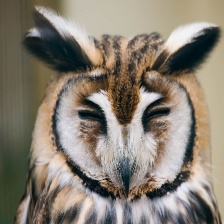
Species: STRIPED OWL
Scientific name: ASIO CLAMATOR
ImageNet parent category: great_grey_owl